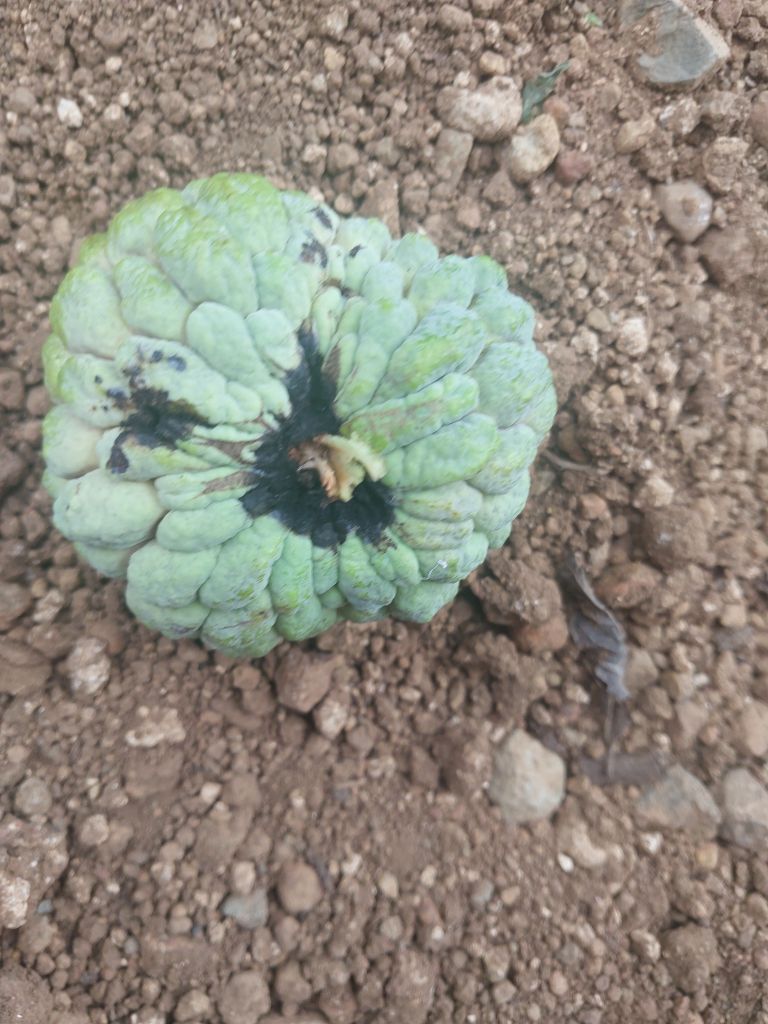
Disease label: Blank Canker